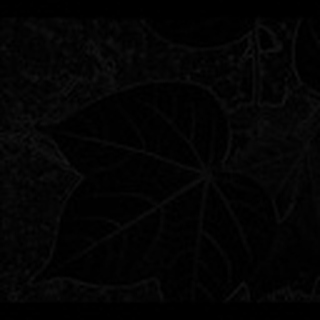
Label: healthy_cotton